Altolusso

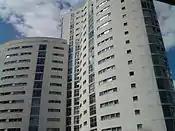
Altolusso

Situated on the site of the former New College, the property retains the Victorian façade of the college for the first two floors. The façade is not listed, but was retained at the request of Cardiff Council during the planning application. It had fallen into a poor state of repair by 2003, and modifications had been made over the years (such as a driveway leading through to the rear buildings). Extensive renovation and reconstruction of the façade was carried out using stone blocks from some of the rear buildings that were demolished. The façade forms part of the three-storey main foyer with a glass atrium roof. The design of the building forms a three-leaf clover with three sweeping curvilinear wings emerging from a central service and access core.